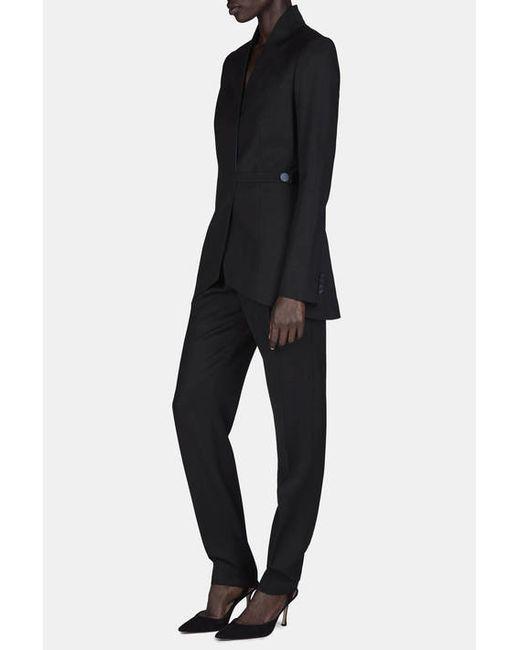
schwarzes zweiteiliges Set, formeller Mantel und Hose